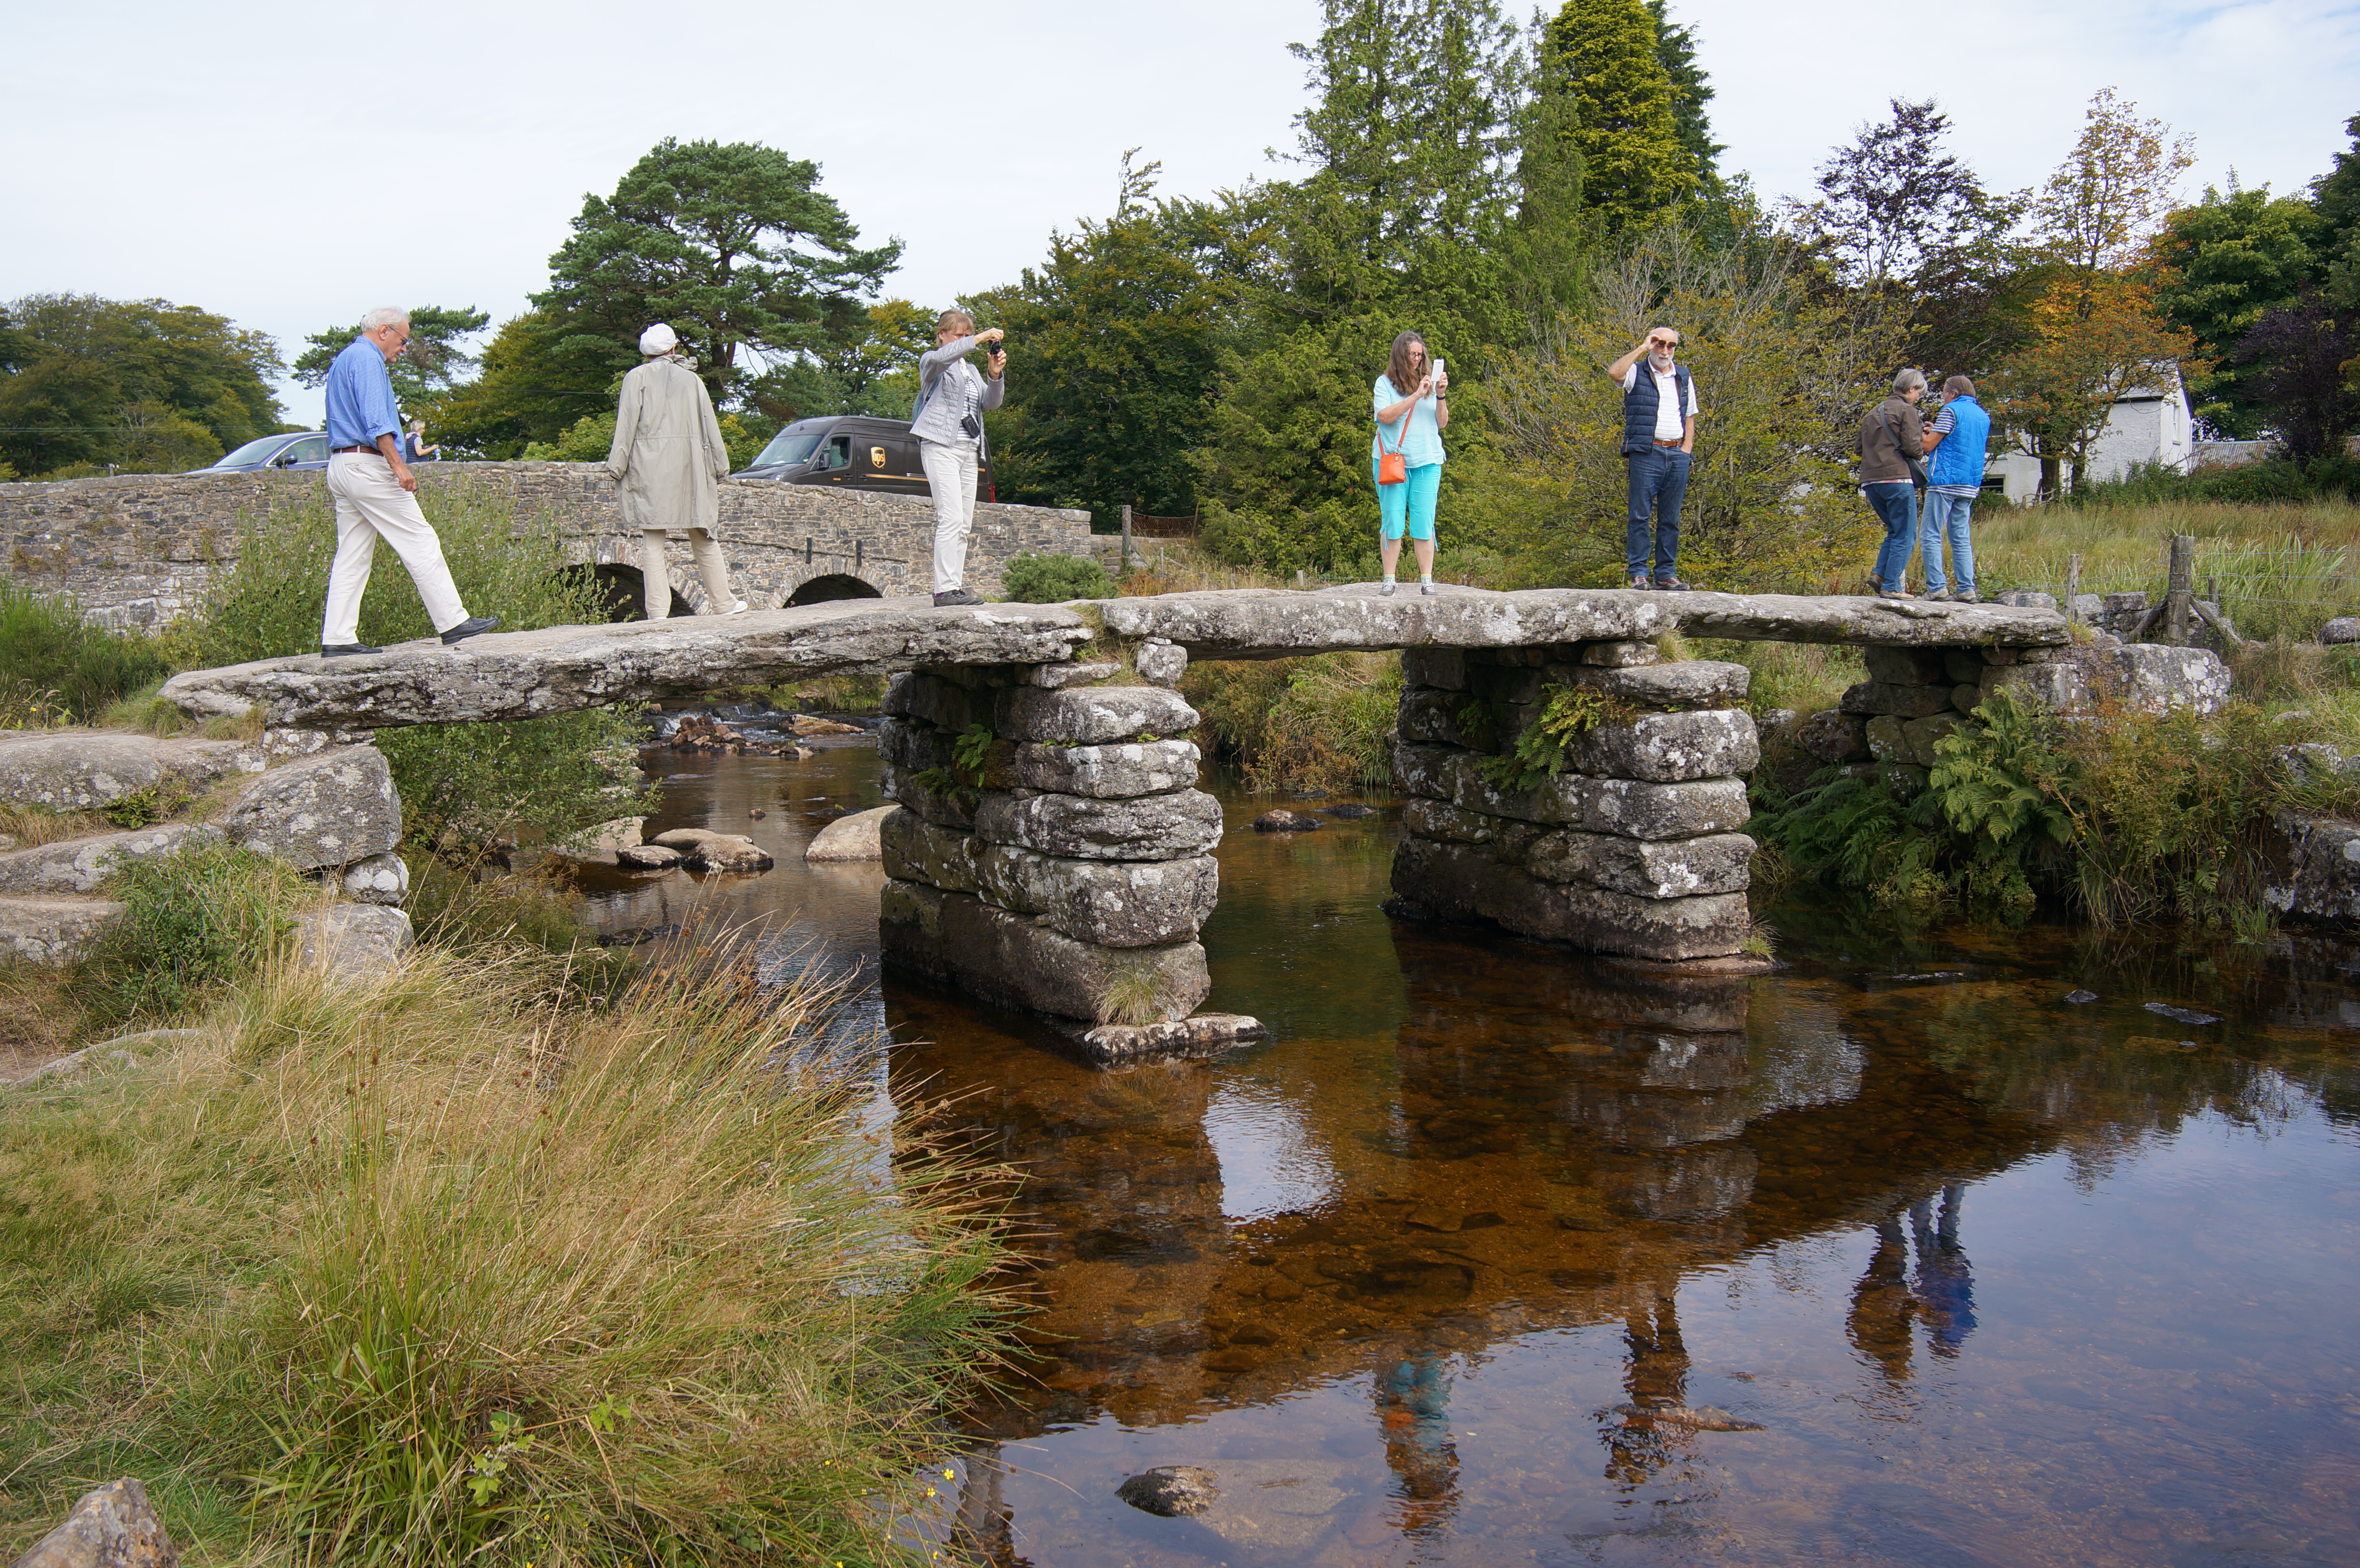
water, pond, waterway, 2016, greatbritain, samyang, sony, nex, nex6, devon, 21mm, lenstagged, samyang21mm114umccse, samyang21mm, steffenzahn, grosbritanien, dartmoor, postbridge